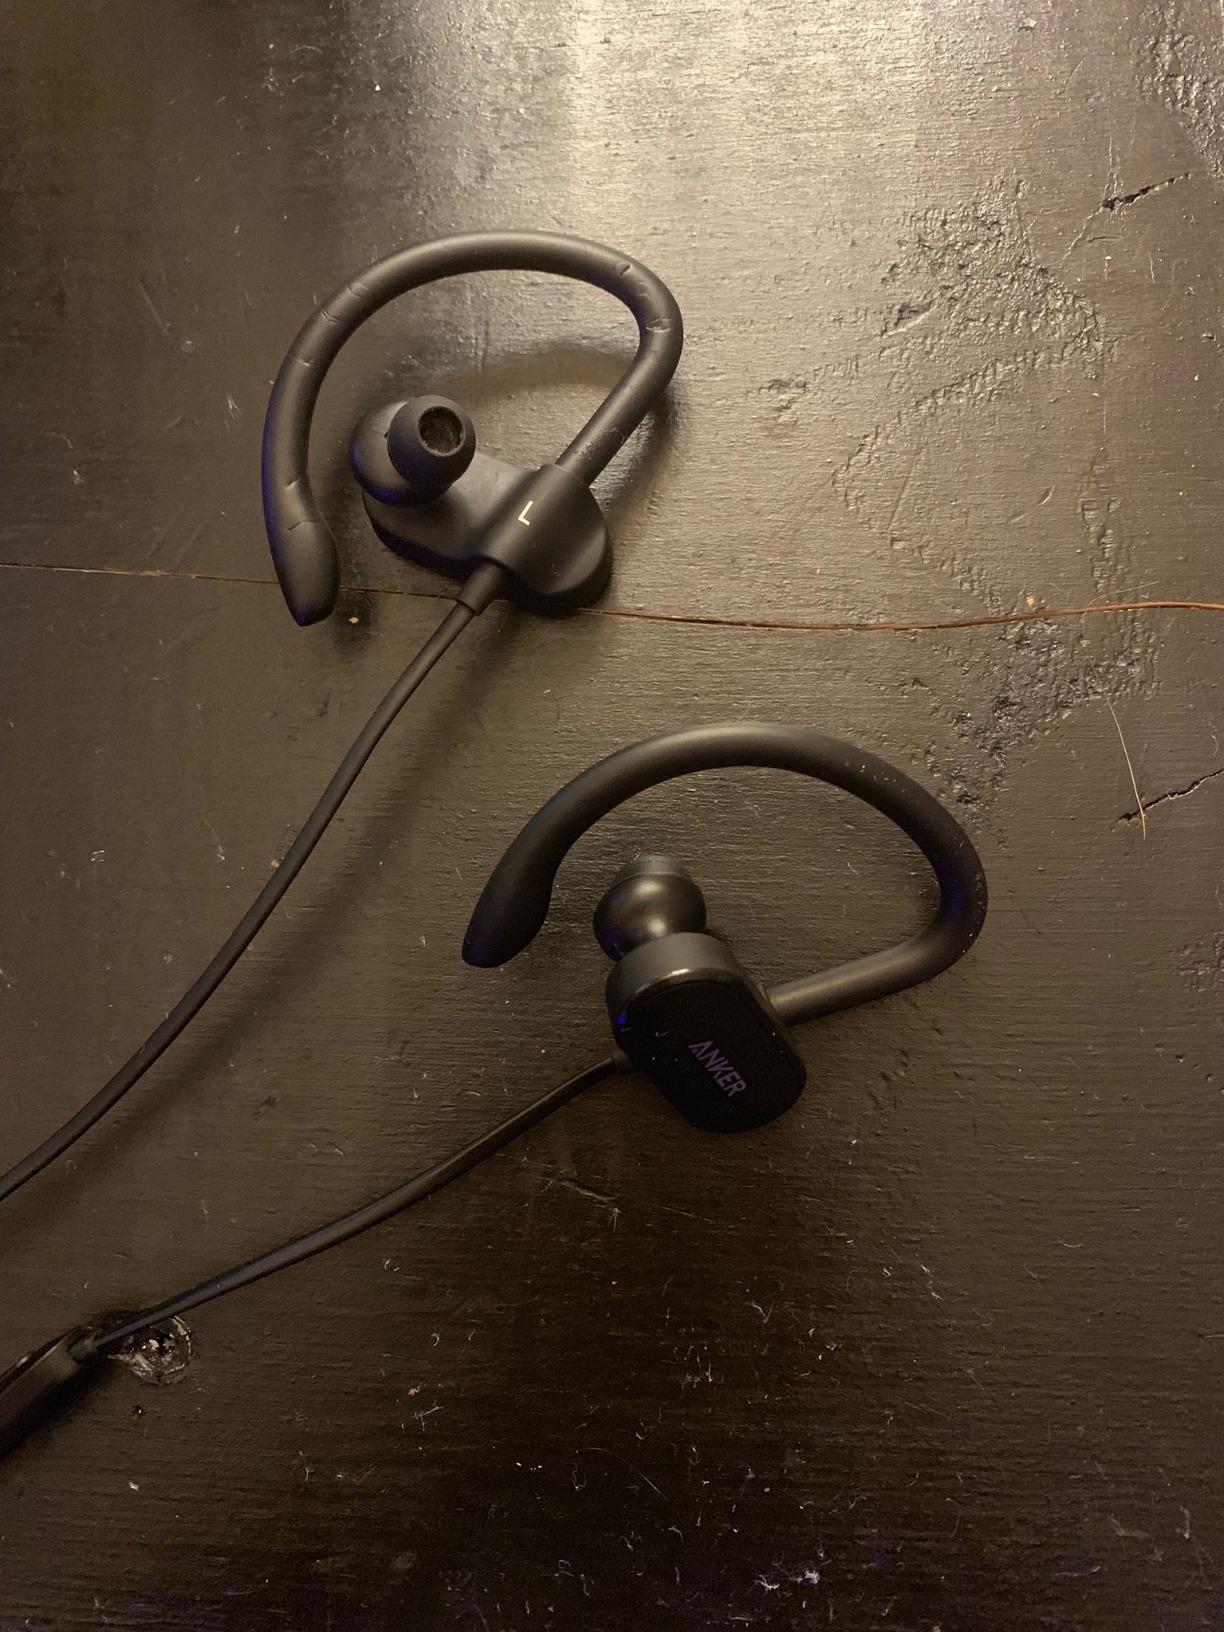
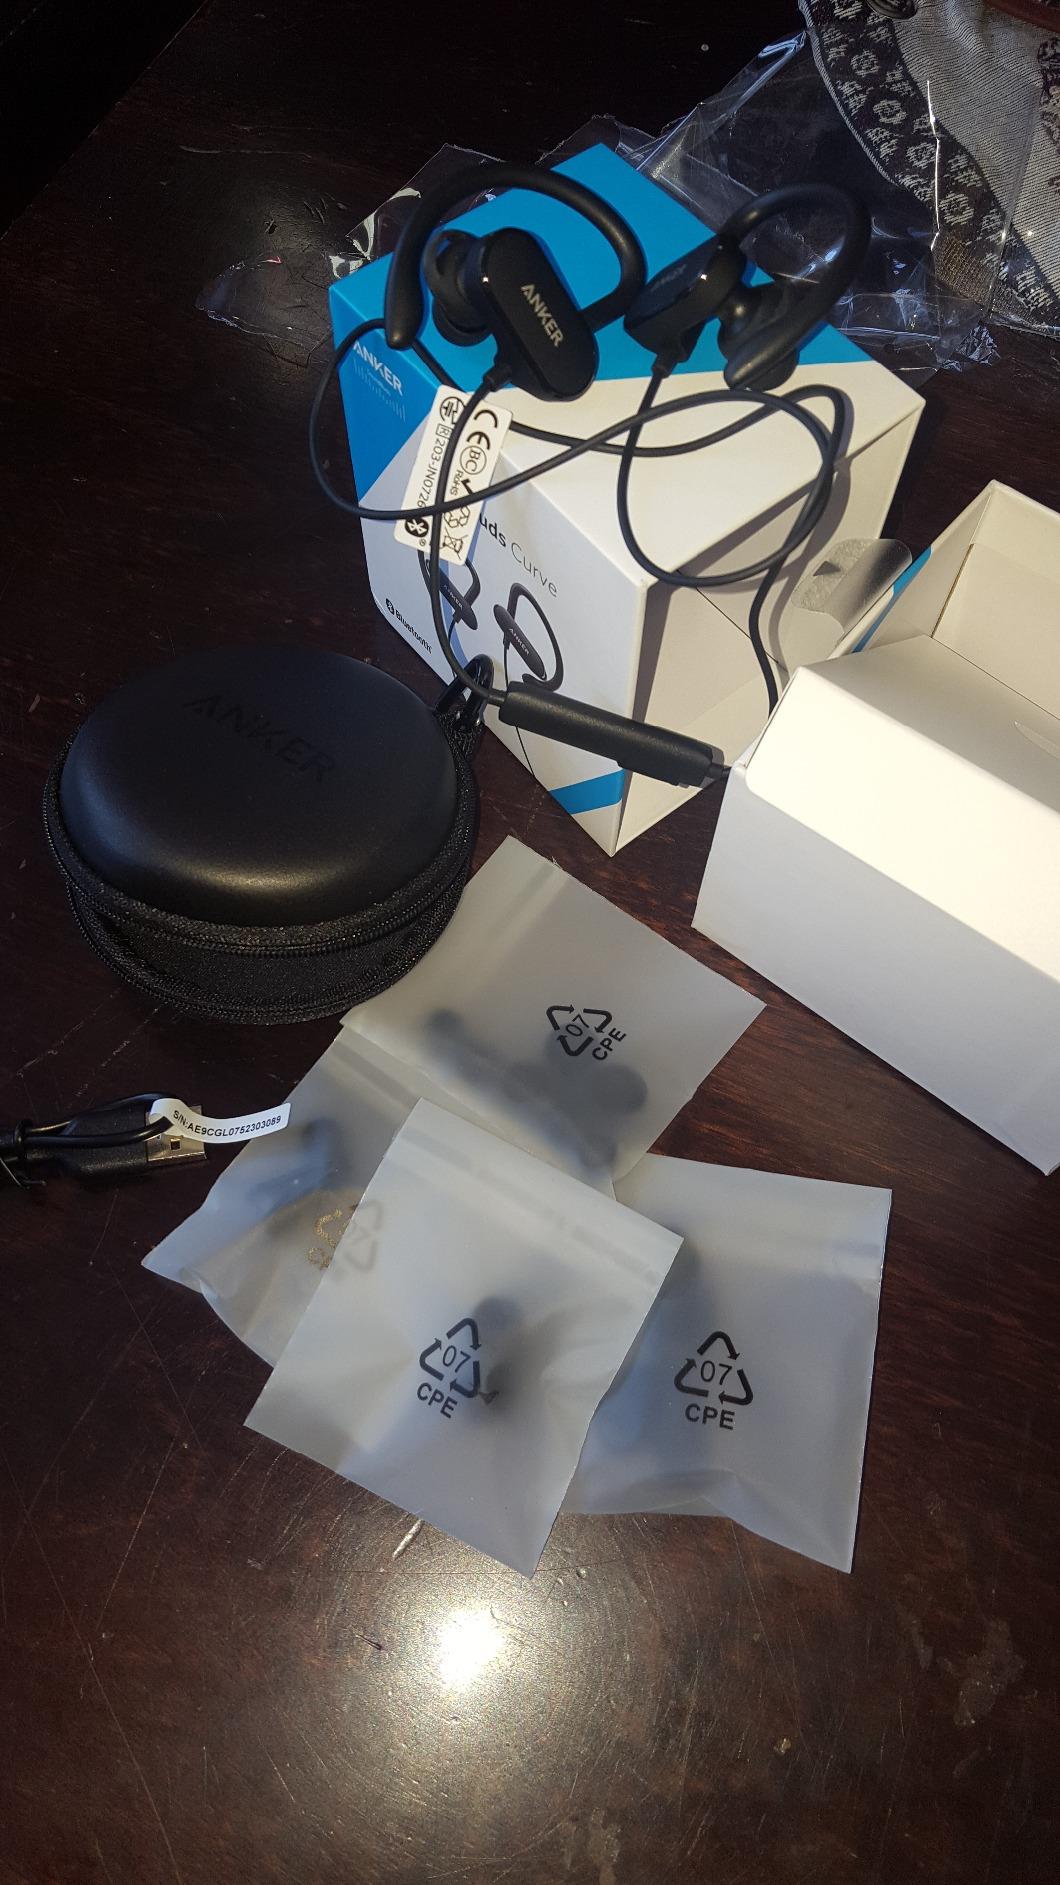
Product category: headphones
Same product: yes